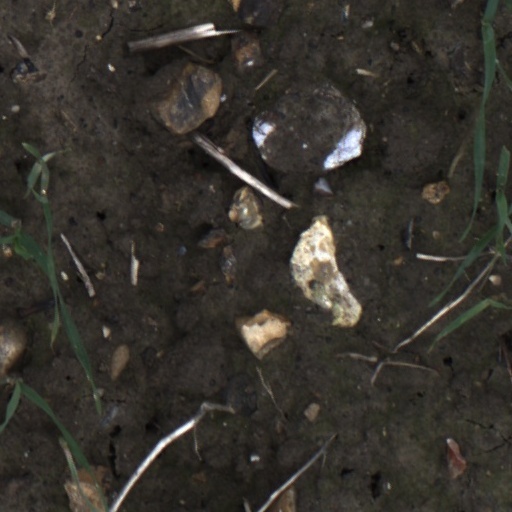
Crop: wheat